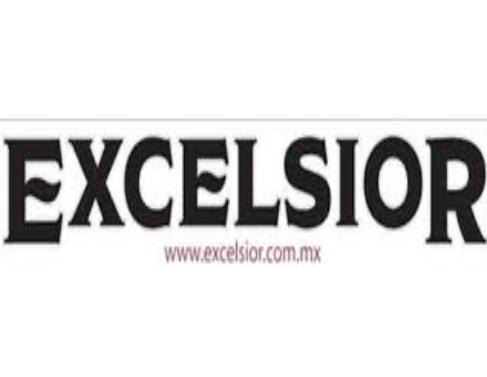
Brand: Excelsior
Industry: Clothes